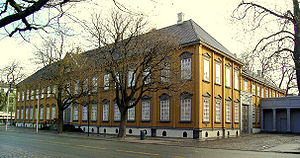
Stiftsgården
Stiftsgården set fra Munkegata
Stiftsgården er Nordens største træpalæ med tilhørende have i Midtbyen i Trondheim, på hjørnet af Munkegata og Dronningens gate. Det var det største af de store træpalæer i byen fra sidste del af 1700-tallet og er også blandt de største træbygninger i Norden med 140 rum og 4000m².